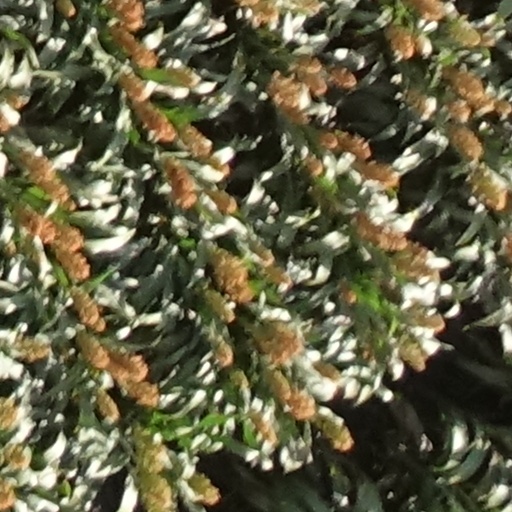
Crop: sorghum